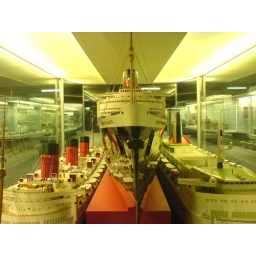
Original ship builder's model of the Cunard ocean liner Queen Elizabeth in Glasgow's Transport Museum.